Week of Prayer for Christian Unity

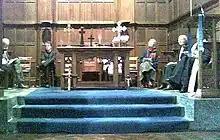
Christian crosses at a joint service for the Week of Prayer for Christian Unity

The Week of Prayer for Christian Unity is an ecumenical Christian observance in the Christian calendar that is celebrated internationally. It is kept annually between Ascension Day and Pentecost in the Southern Hemisphere and between 18 January and 25 January in the Northern Hemisphere. It is an octave, that is, an observance lasting eight days.